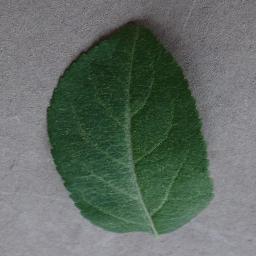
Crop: apple
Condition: healthy